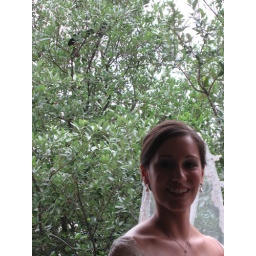
the bird that almost flew in the window